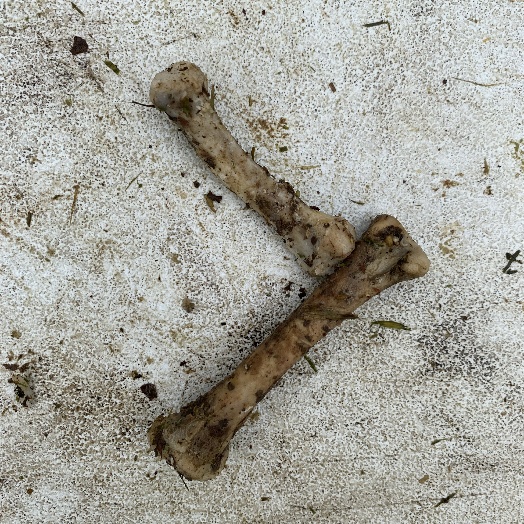
Label: generalcompost